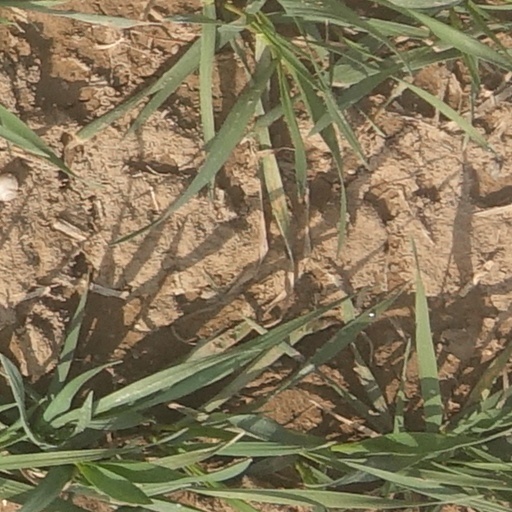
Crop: wheat